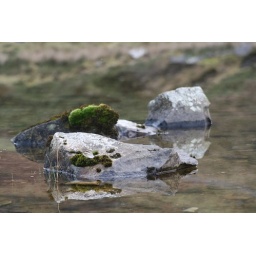
rock in lake Donegal